Nonviolent video game

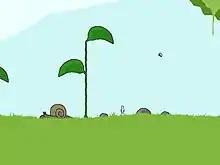
"Seiklus" is a platformer that lacks much of the violence traditionally associated with platformers.

Action games have typically been among the most violent of video games genres with the liberal employment of enemies to thwart the actions of the player-character, and an emphasis on killing these enemies to neutralize them. As action games have developed they have become progressively more violent over the years as advances in graphic capabilities allowed for more realistic enemies and death sequences. Nevertheless, some companies like Nintendo have tended to shy away from this kind of realism in favor of cartoon and fantasy violence, a concept also implicated in the increase of youth violence by media violence researchers. This has created a spectrum of violence in action games. Non-violent video game proponents have labeled a number of games containing comparatively low-level violence as non-violent as well as games such as the anti-violent serious game, "Food Force".